Government House (Quebec)

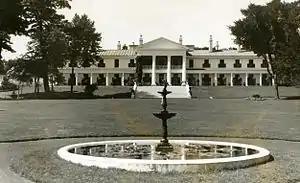
Spencer Wood, the former official residence of the Lieutenant Governor of Quebec, as seen in the 1920s or 1930s.

Quebec's Government House, known as Spencer Wood, was the viceregal residence of Quebec. It was built in 1854. Located at (upstream of the Plains of Abraham and overlooking Anse-au-Foulon) in Sillery, it was purchased by the Quebec government in 1870, and served as the residence of Quebec lieutenant governors until 1966, when a major fire destroyed the main residence.